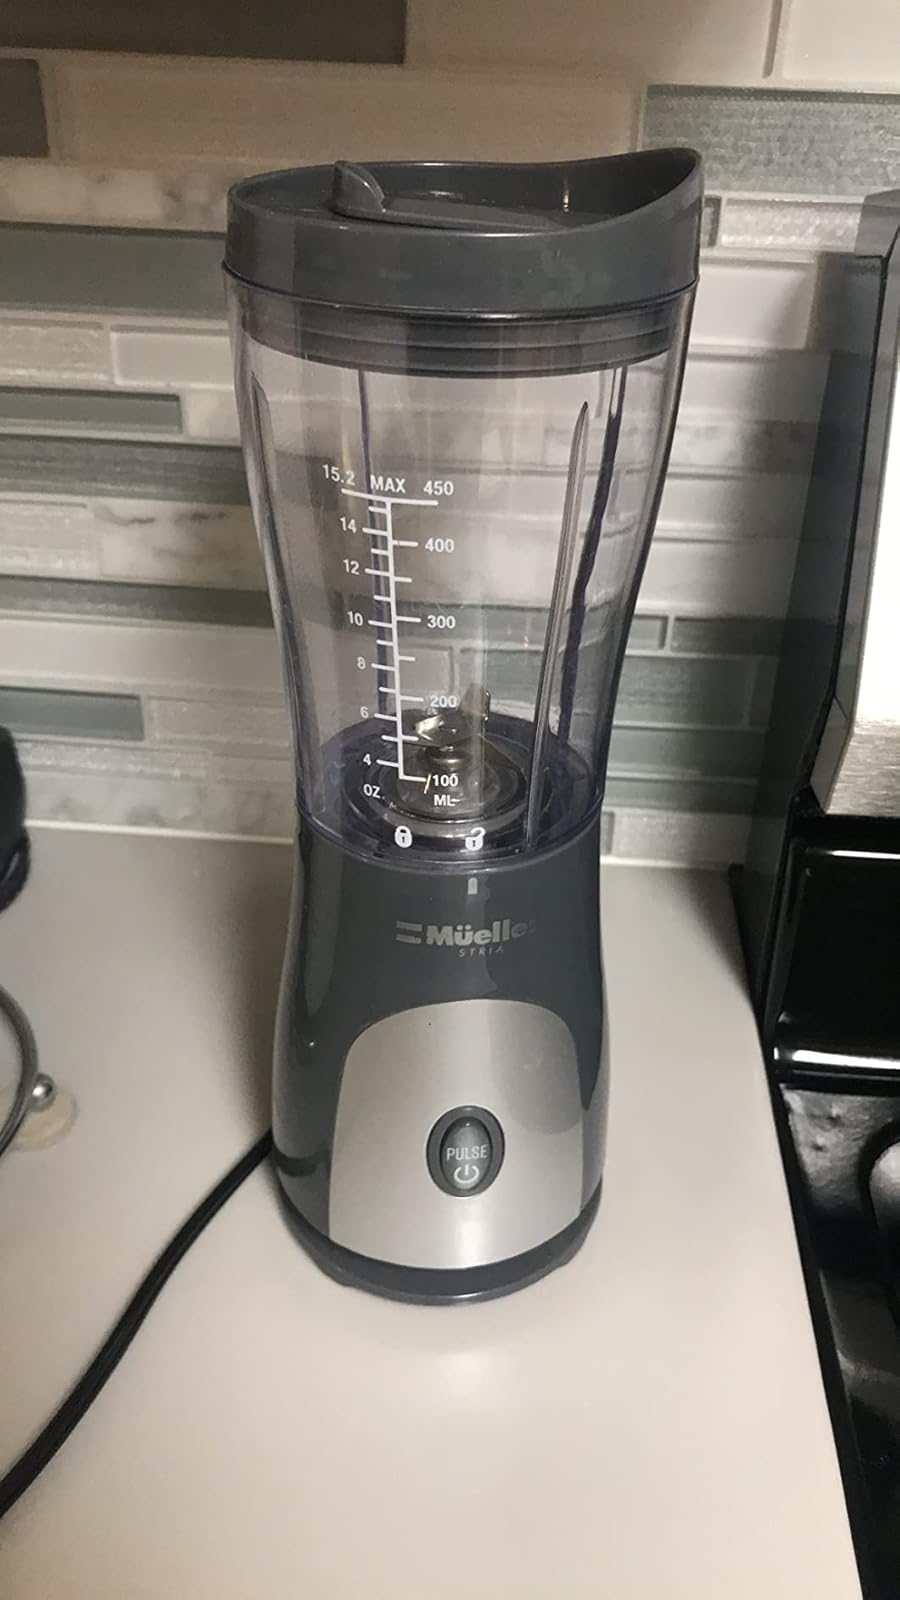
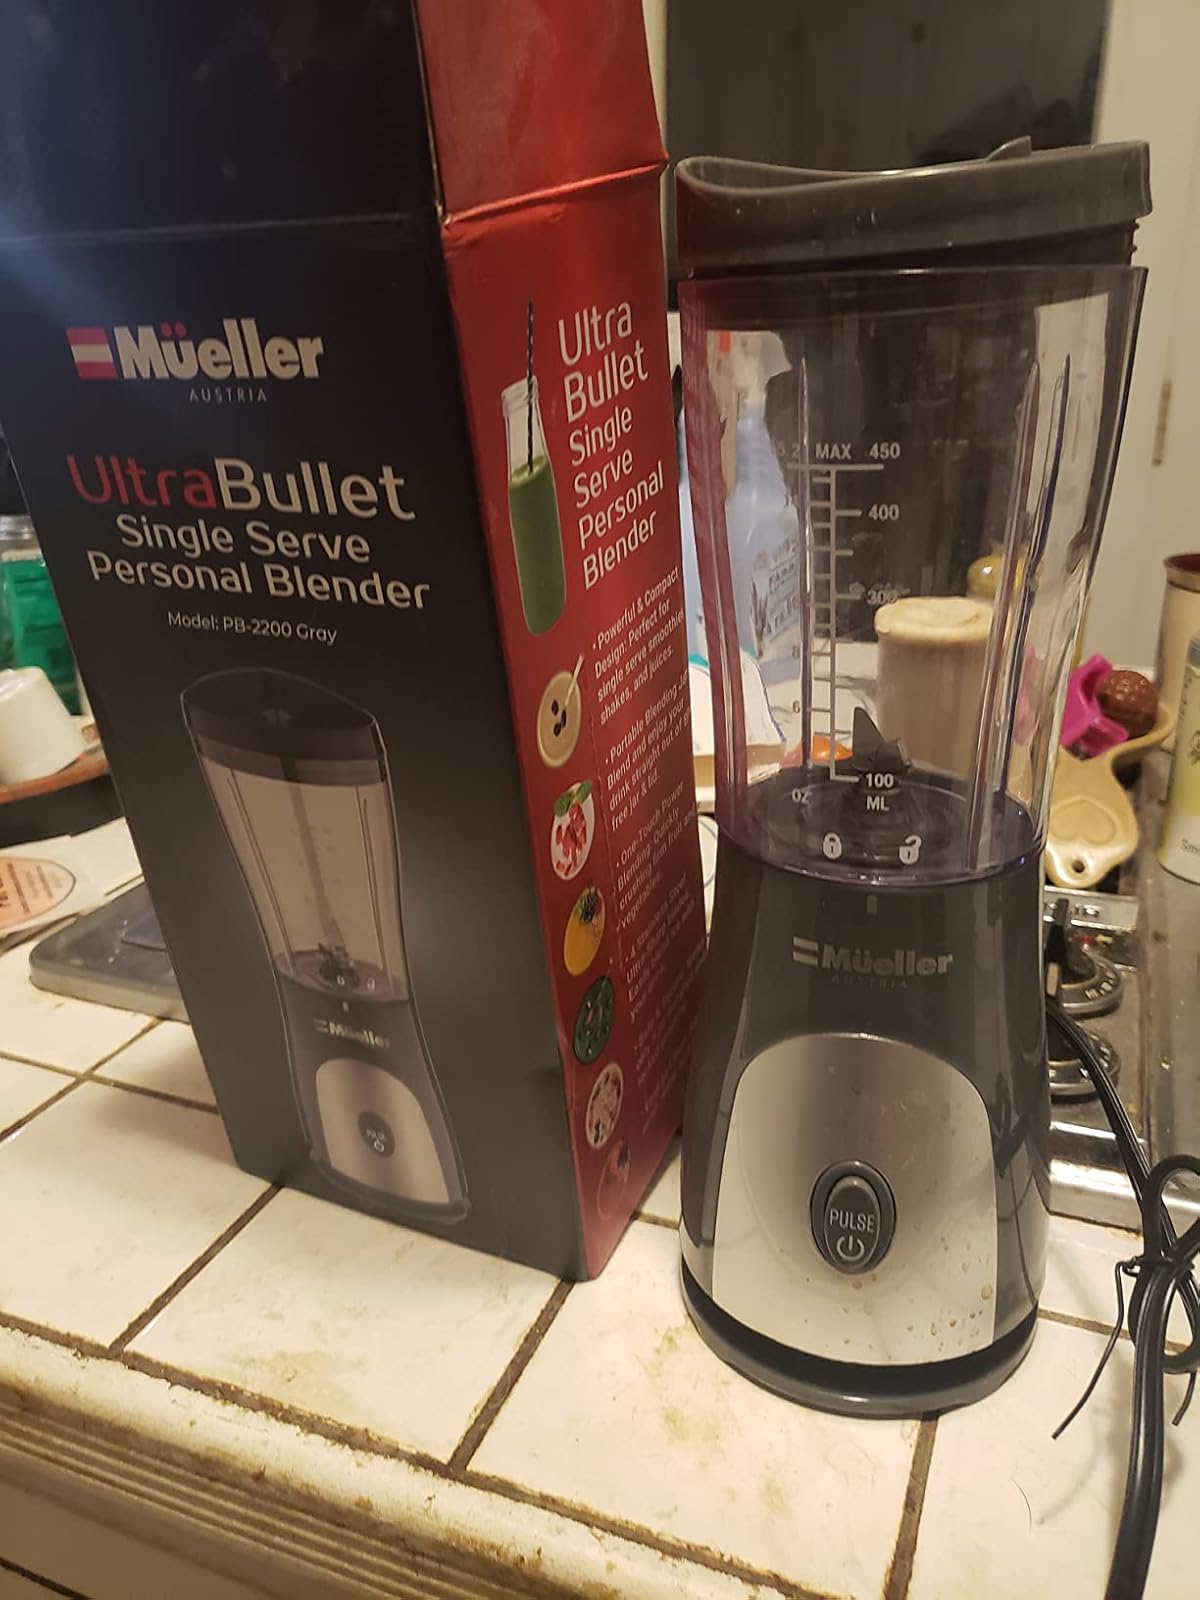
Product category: items_blender
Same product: yes